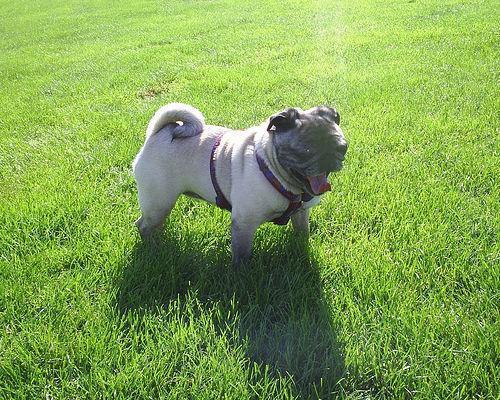
pug